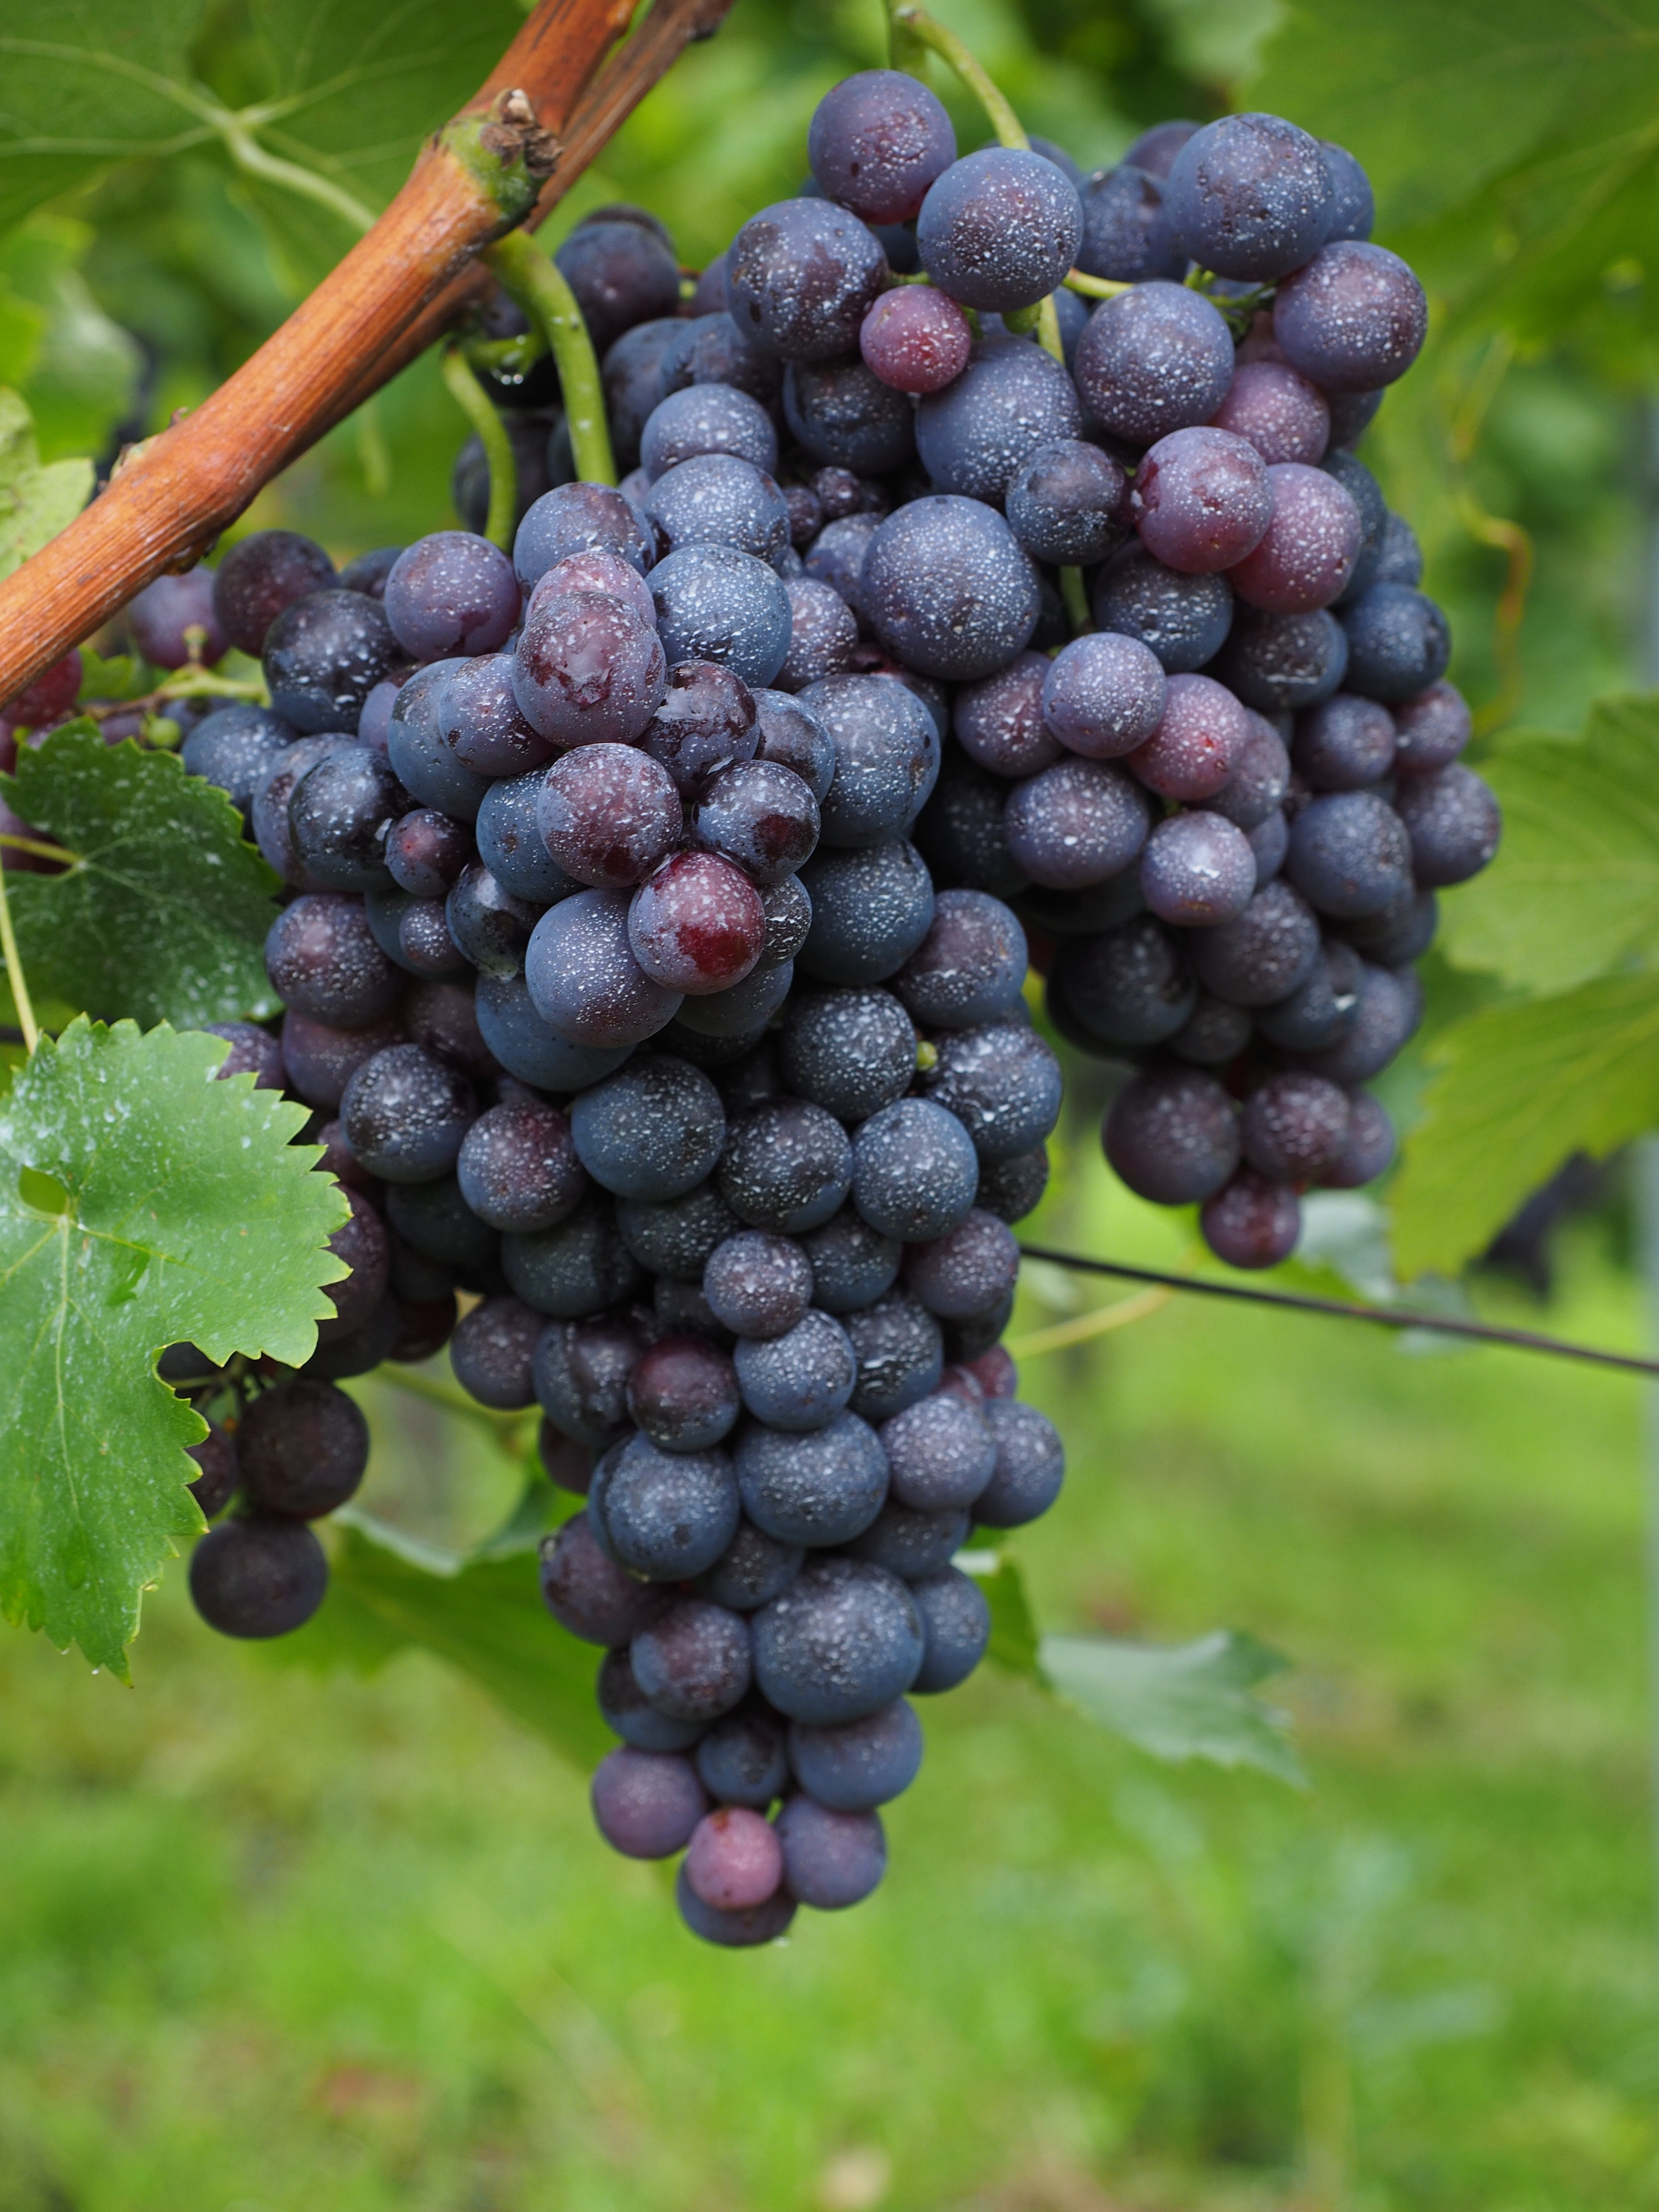
plant, grape, fruit, berry, food, produce, crop, spray, blue, climber, agriculture, blackberry, pods, vines, berries, shrub, grapes, toxic, fruits, plantation, winegrowing, flowering plant, vitis, wine berries, vitis vinifera, land plant, grapevine family, zante currant, varietal, noble vine, pesticidal, inoculated, plant protection products